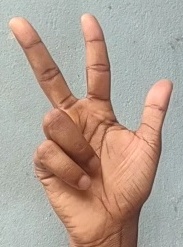
ASL sign: 3